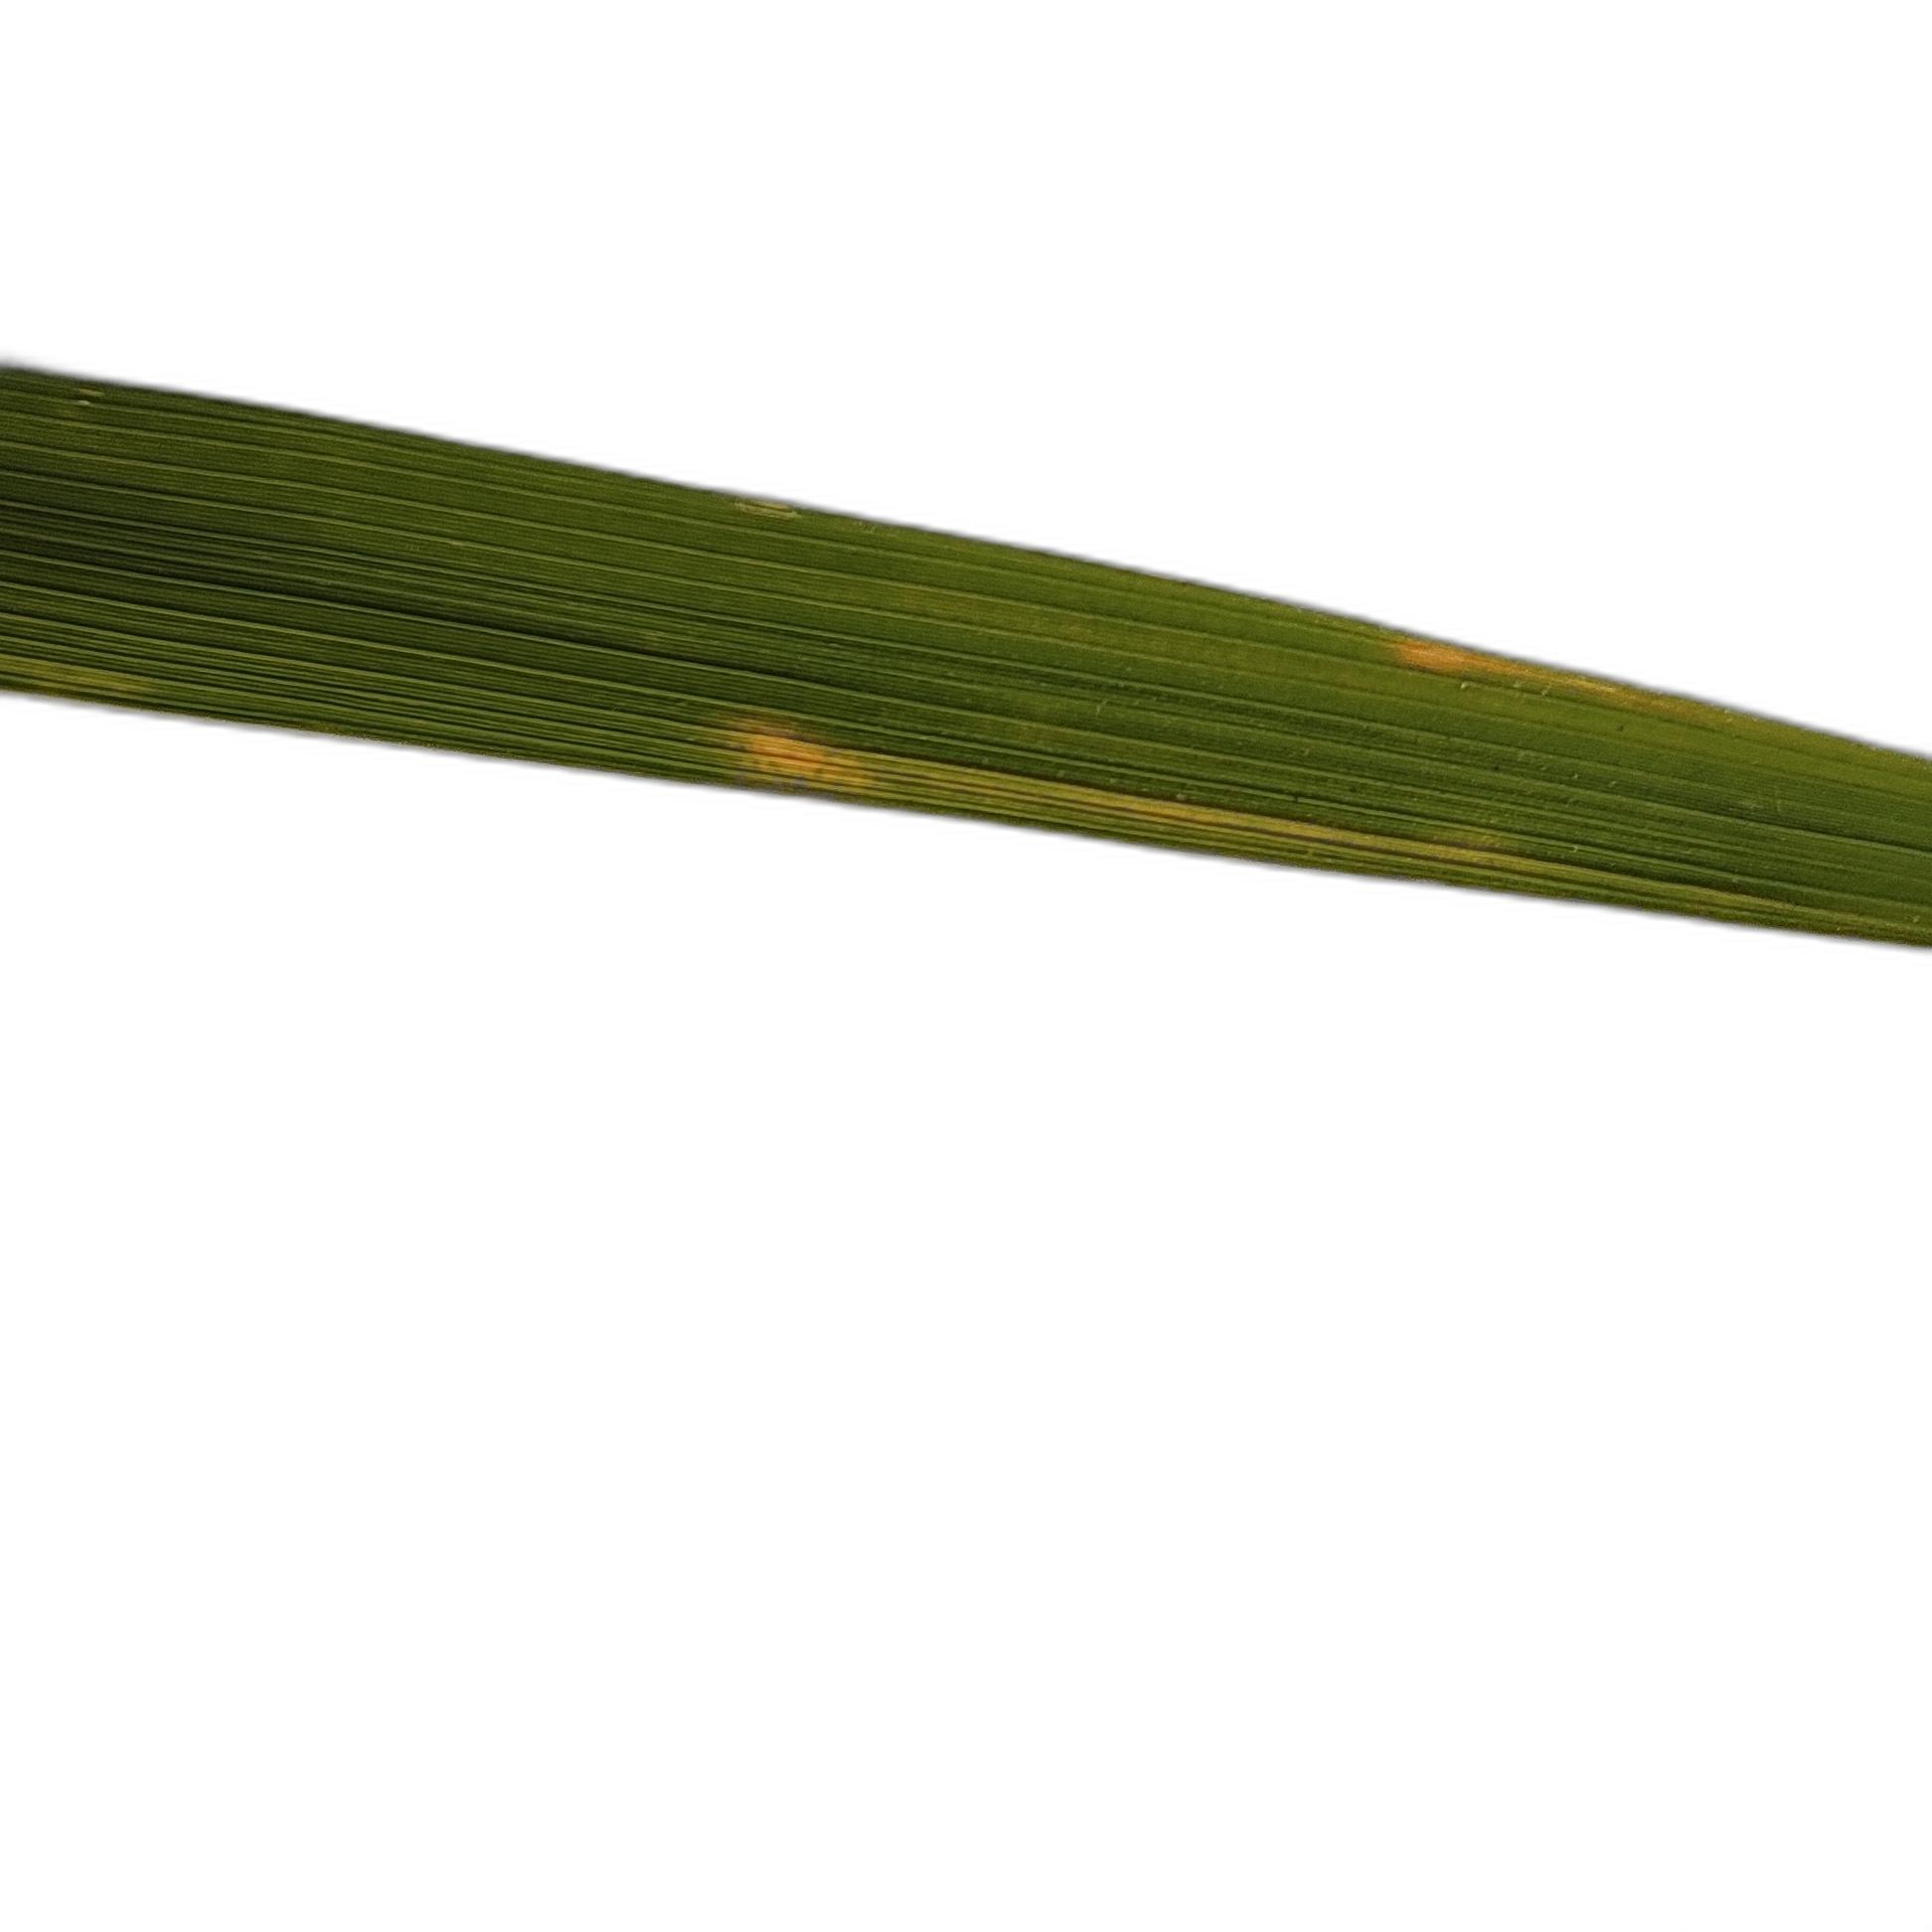
Label: Rice Stripes